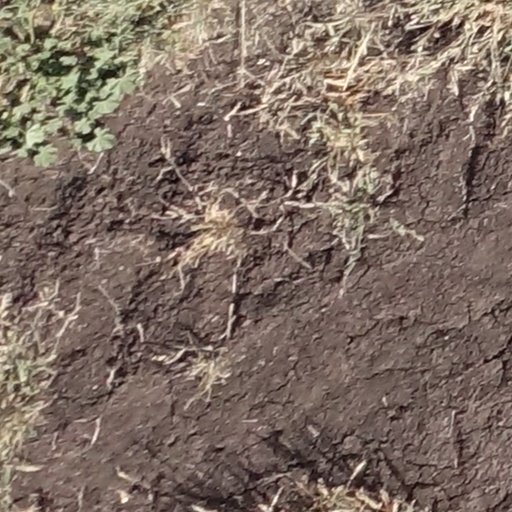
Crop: sorghum